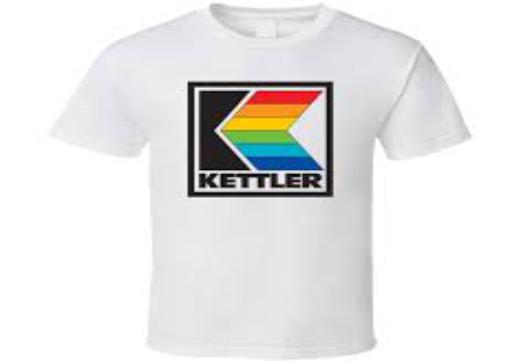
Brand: kettler
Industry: Necessities